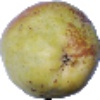
Label: pear_williams